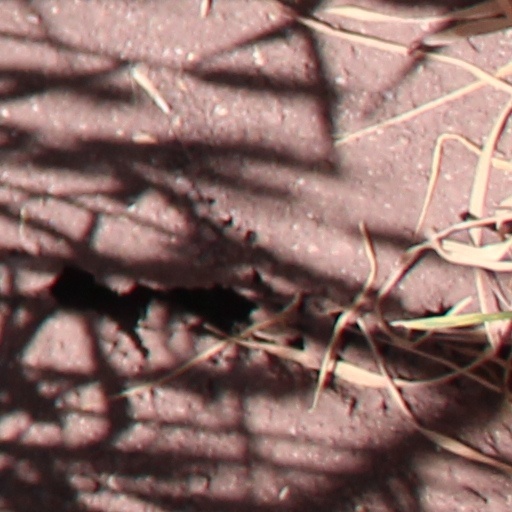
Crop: wheat